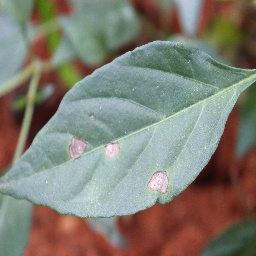
Label: cercospora